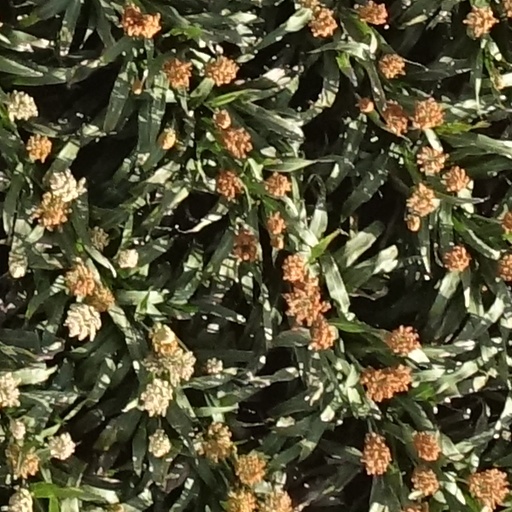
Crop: sorghum